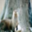
Label: otter